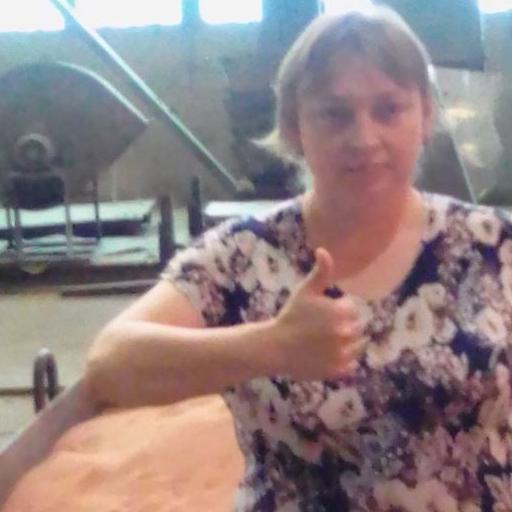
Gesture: like